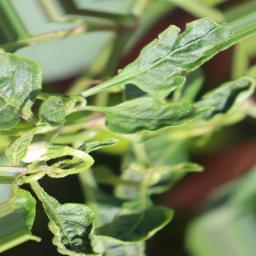
Label: mites_and_trips